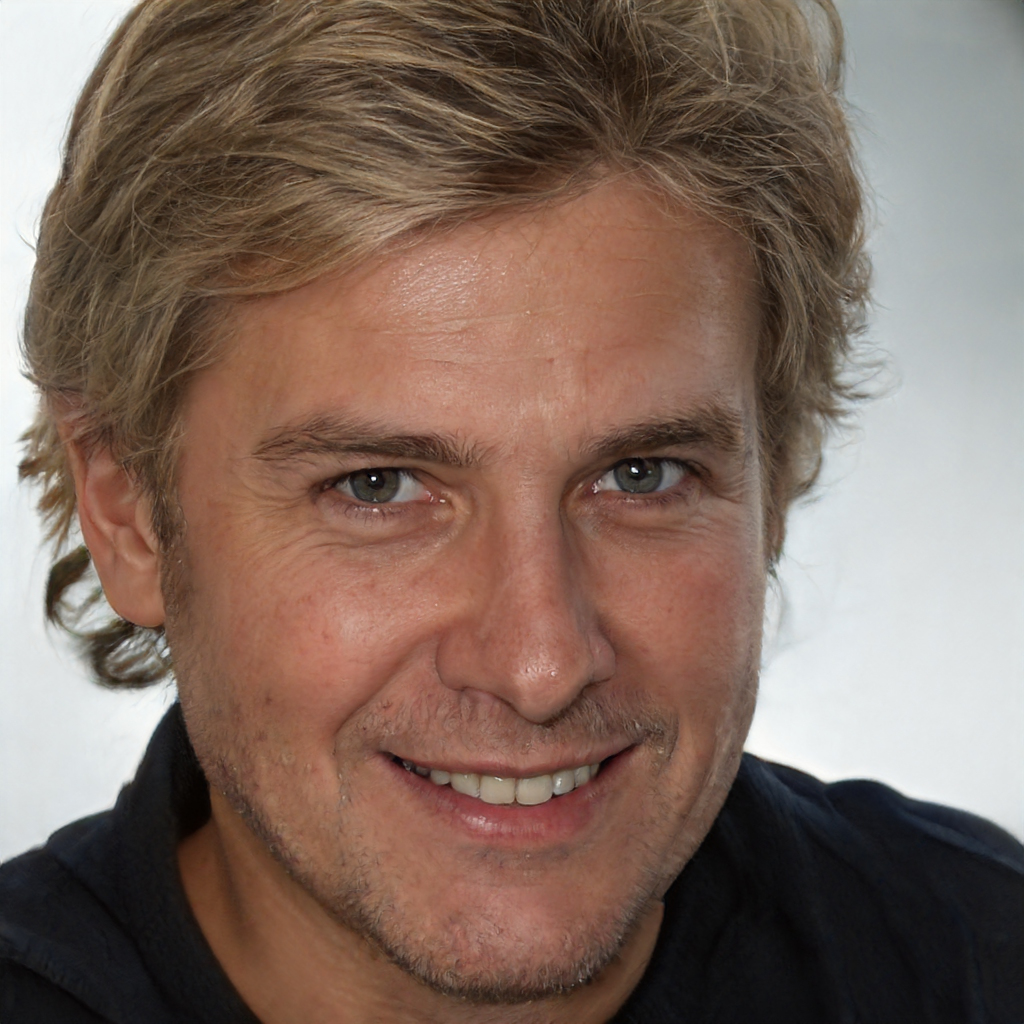
Gender: Male